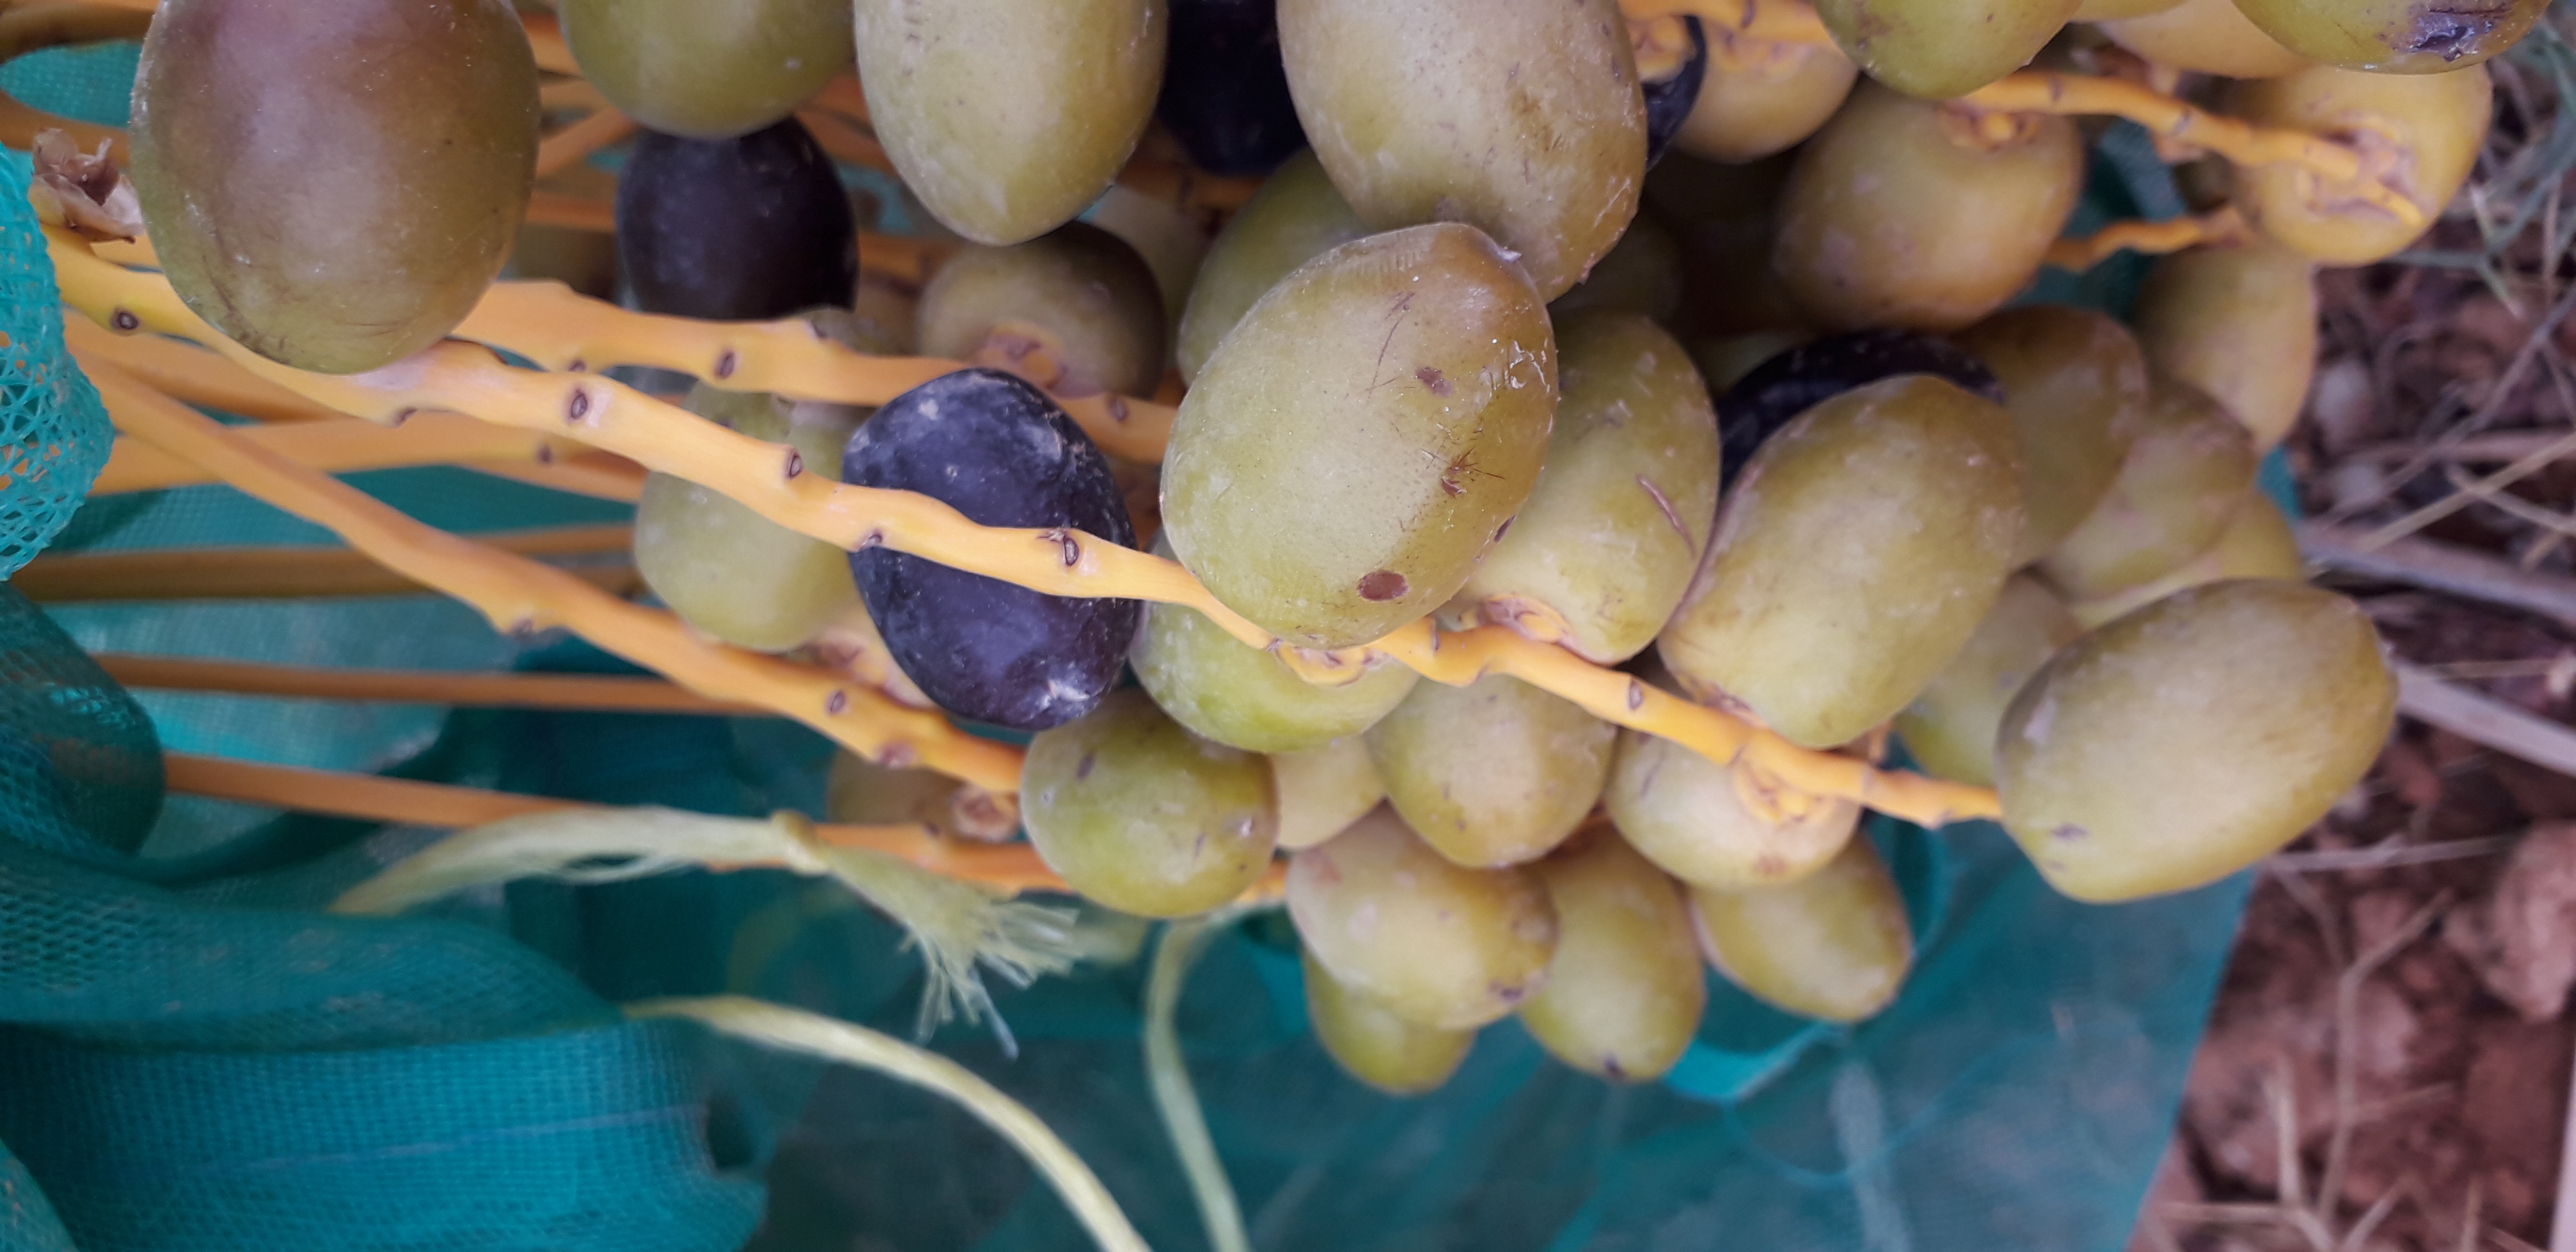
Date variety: kholt